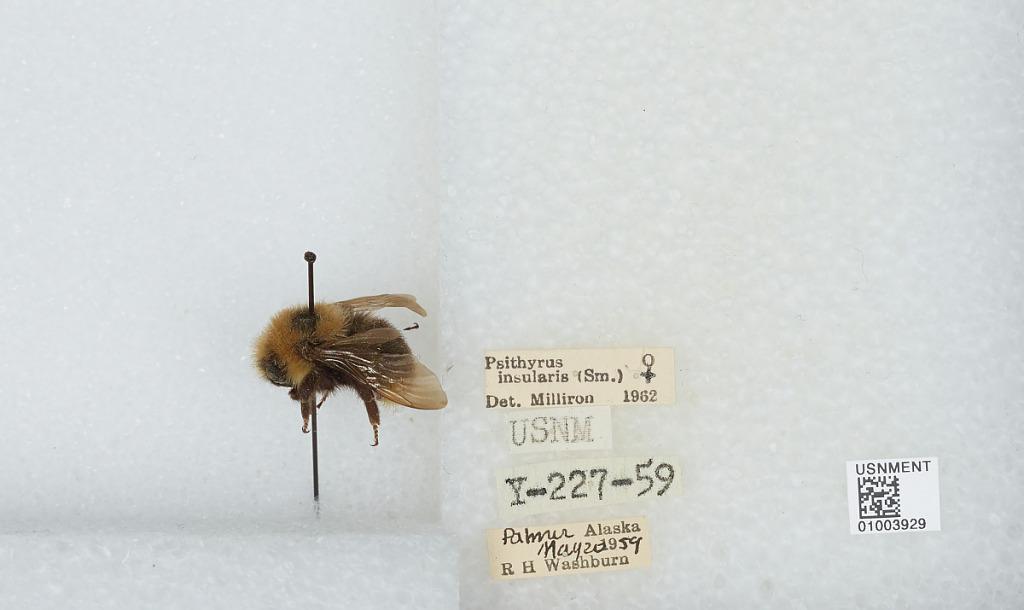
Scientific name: Bombus (Psithyrus) insularis (Smith)
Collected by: R. Washburn
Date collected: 1959-5-20
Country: United States
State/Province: Alaska
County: Matanuska-Susitna
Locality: Palmer
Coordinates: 61.6019, -149.117
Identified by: Milliron